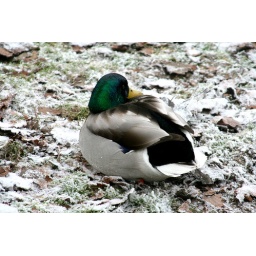
A day with frozen fog in Rotterdam and Ridderkerk, The Netherlands. A male duck resting at the frozen fog